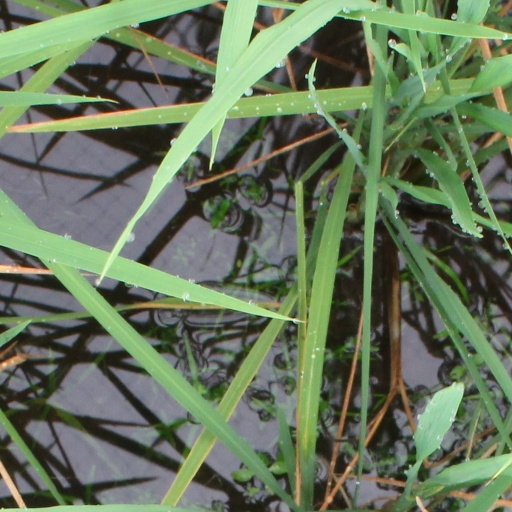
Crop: rice